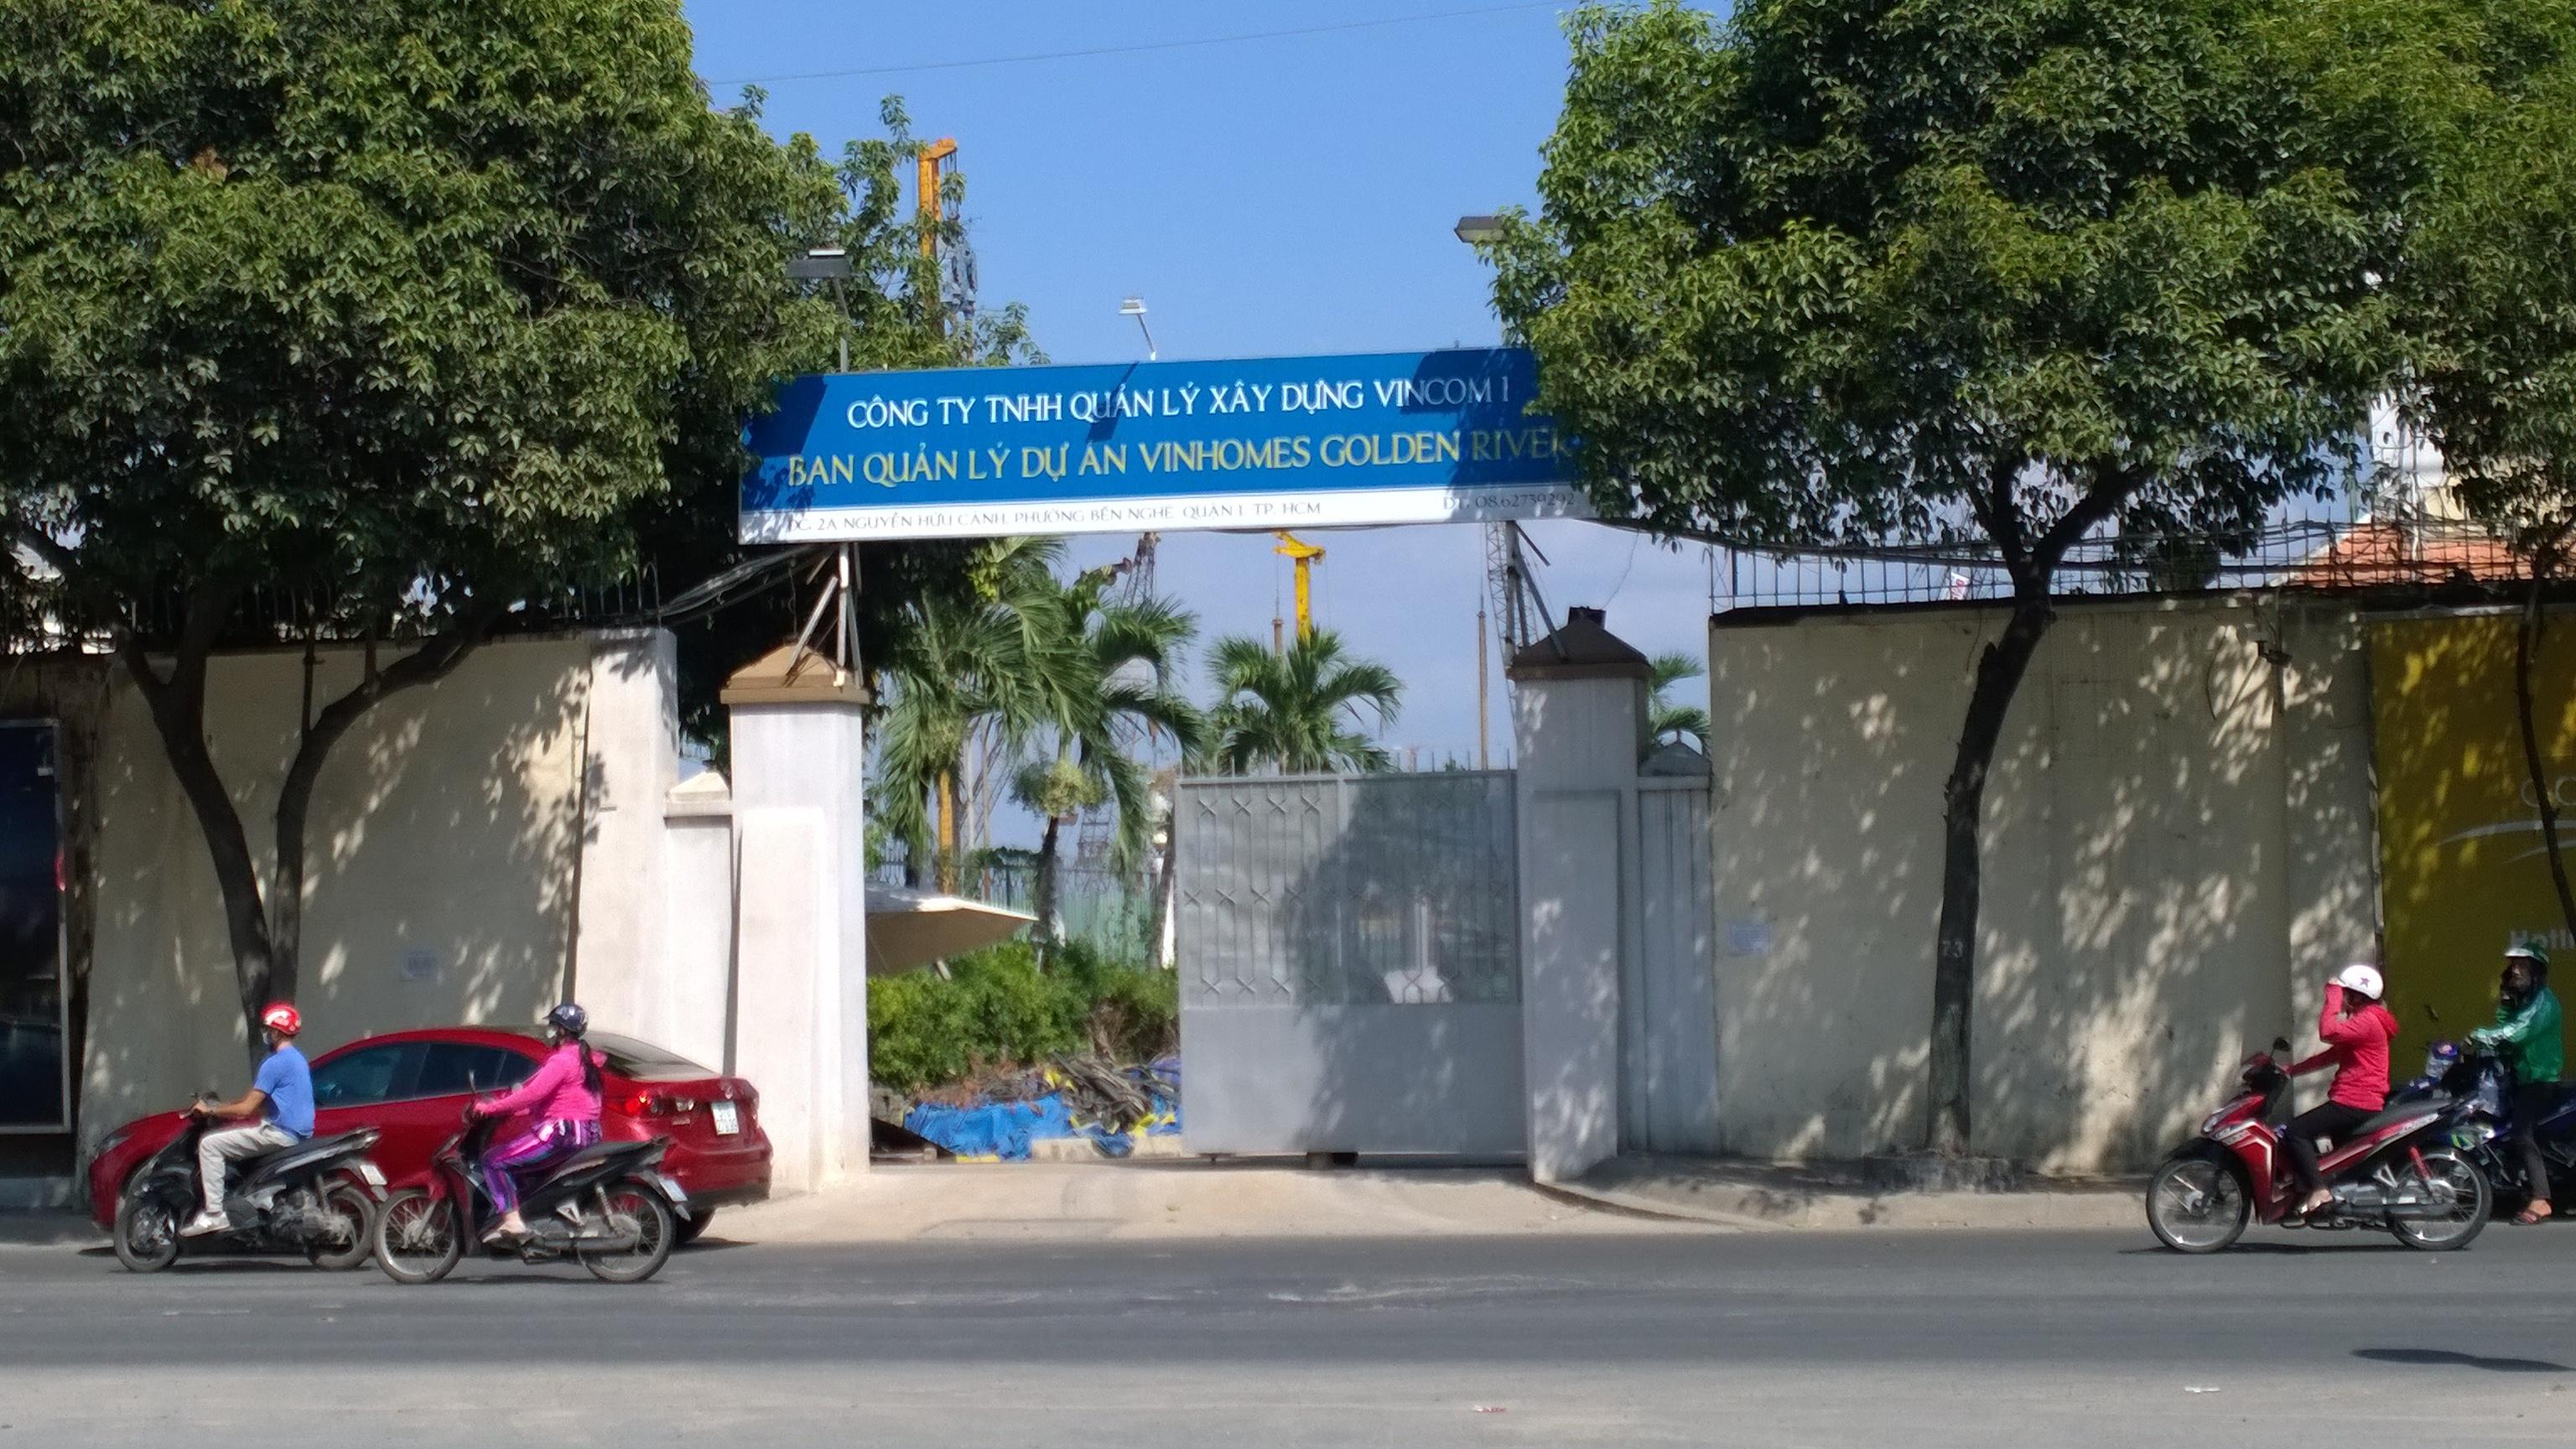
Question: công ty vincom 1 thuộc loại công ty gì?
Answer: thuộc loại công ty trách nhiệm hữu hạn